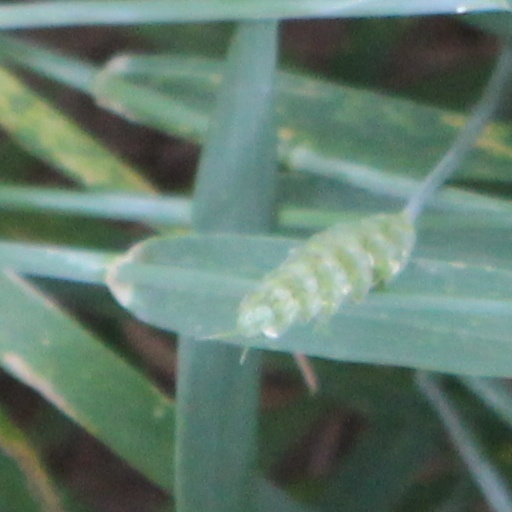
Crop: wheat